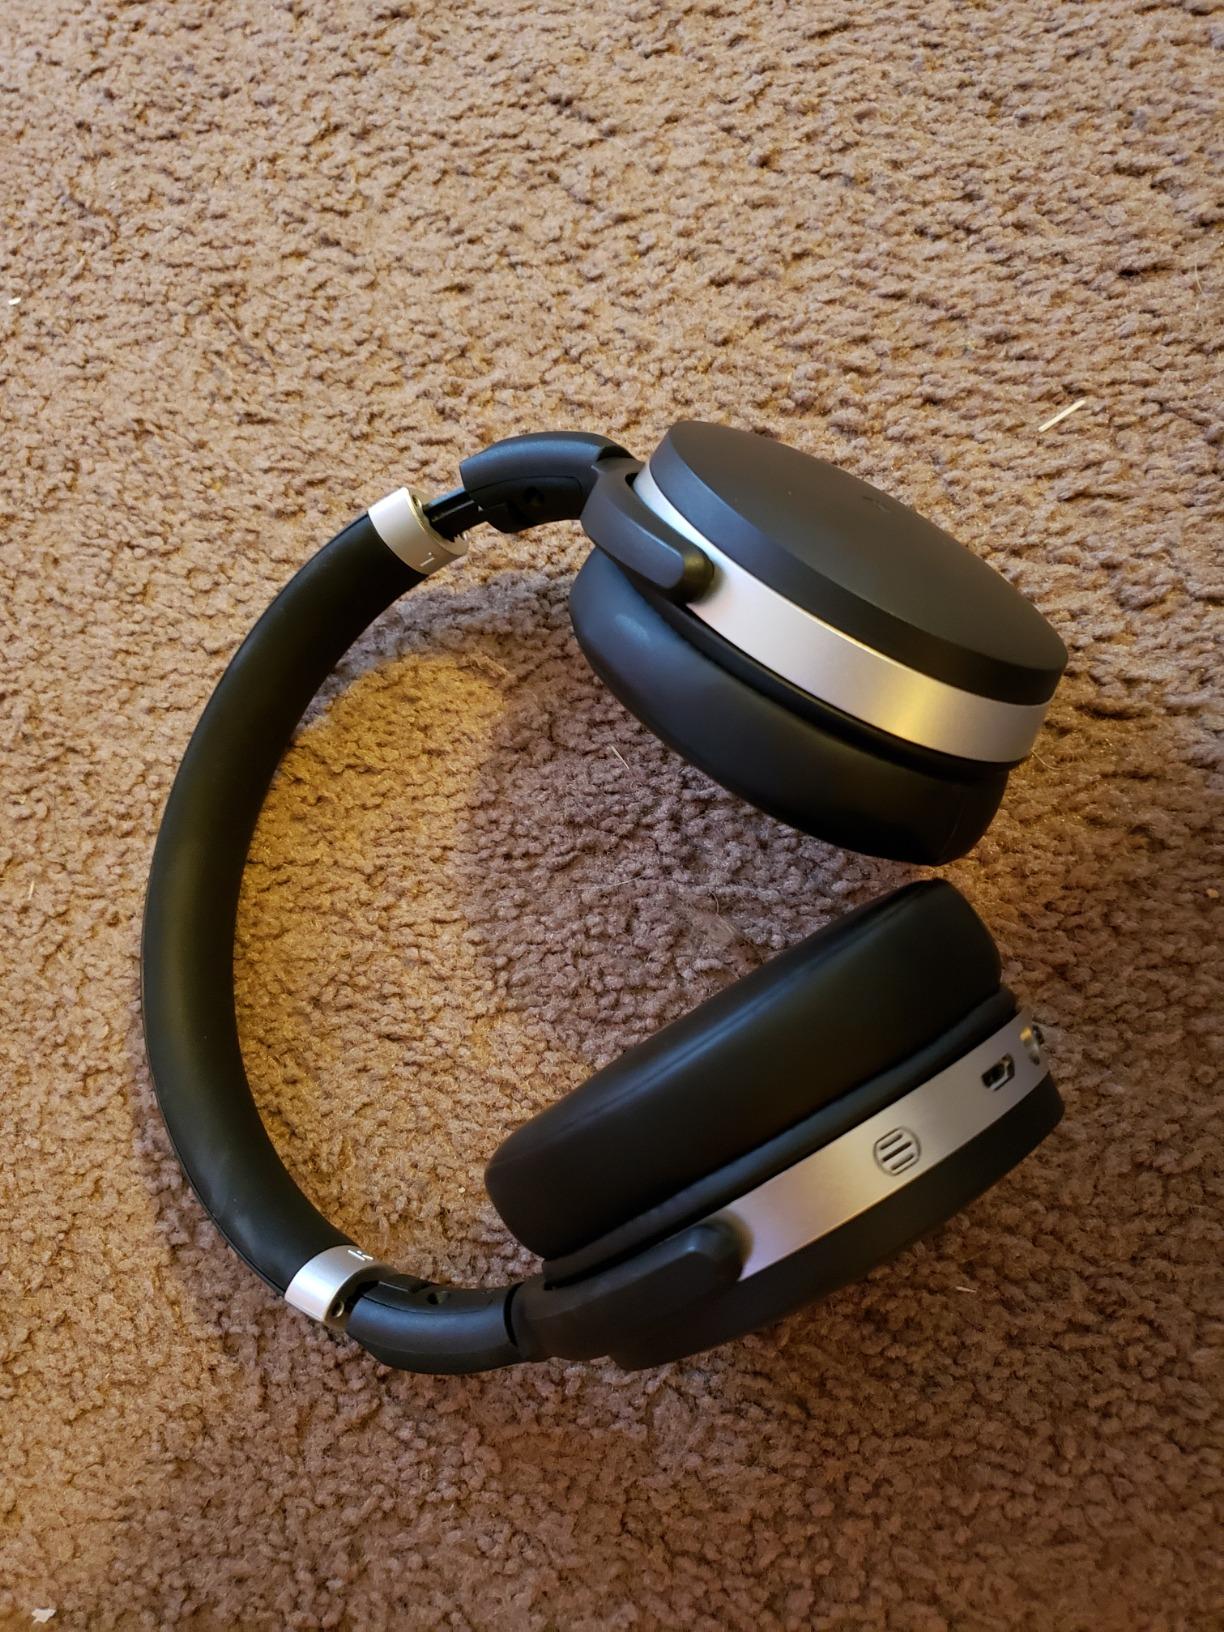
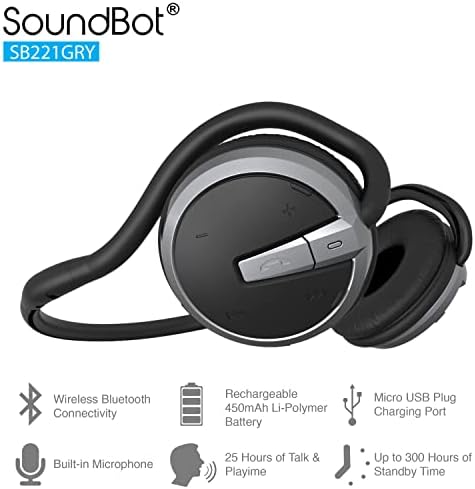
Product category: headphones
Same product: no